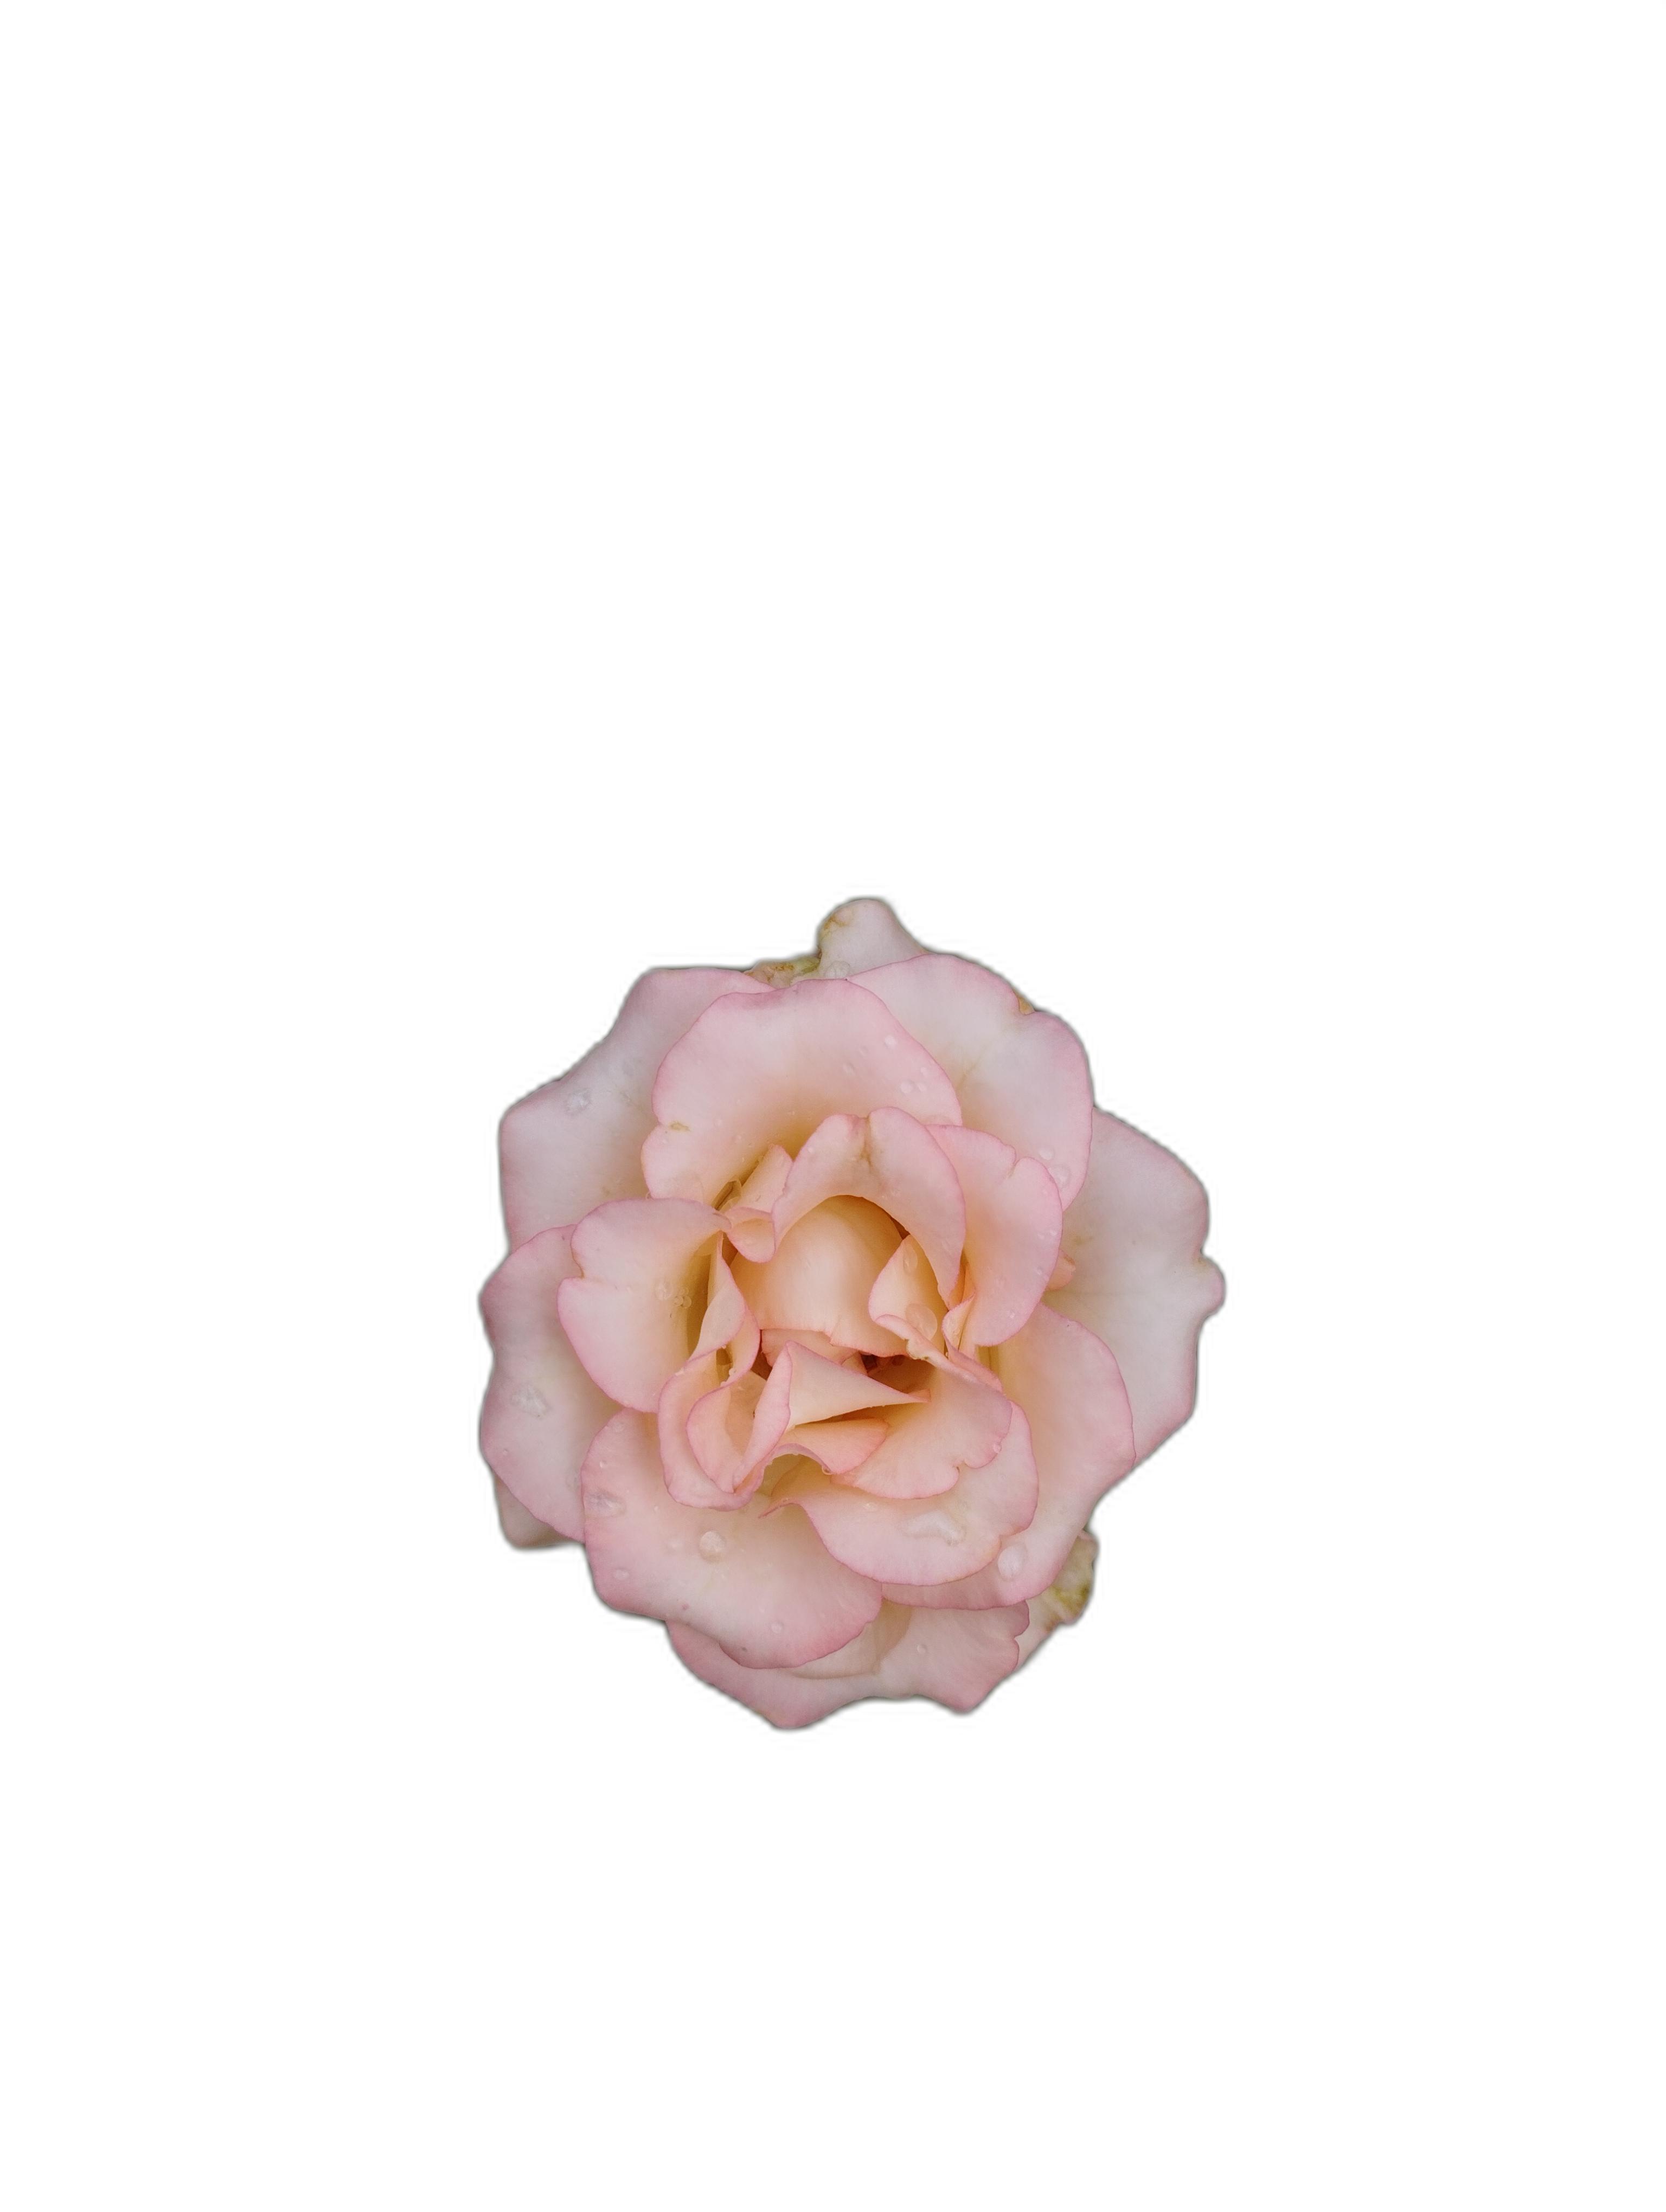
Label: Rose